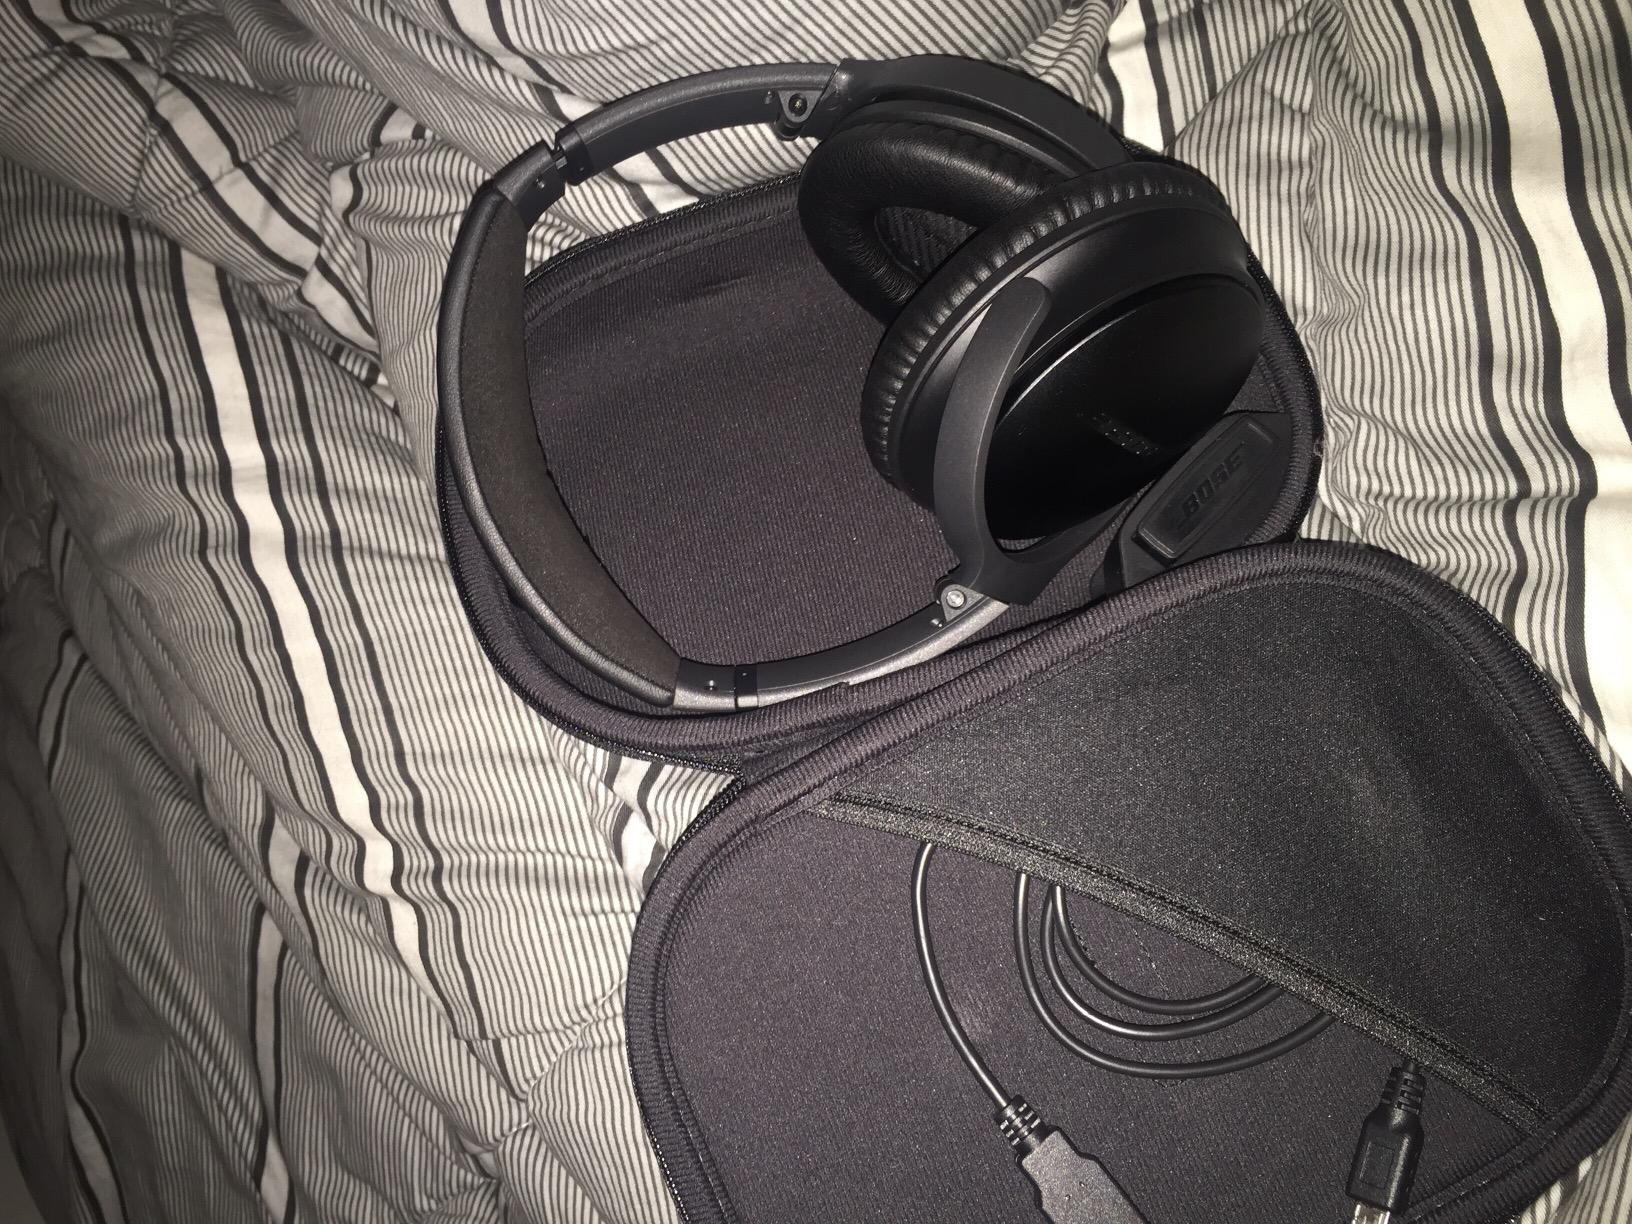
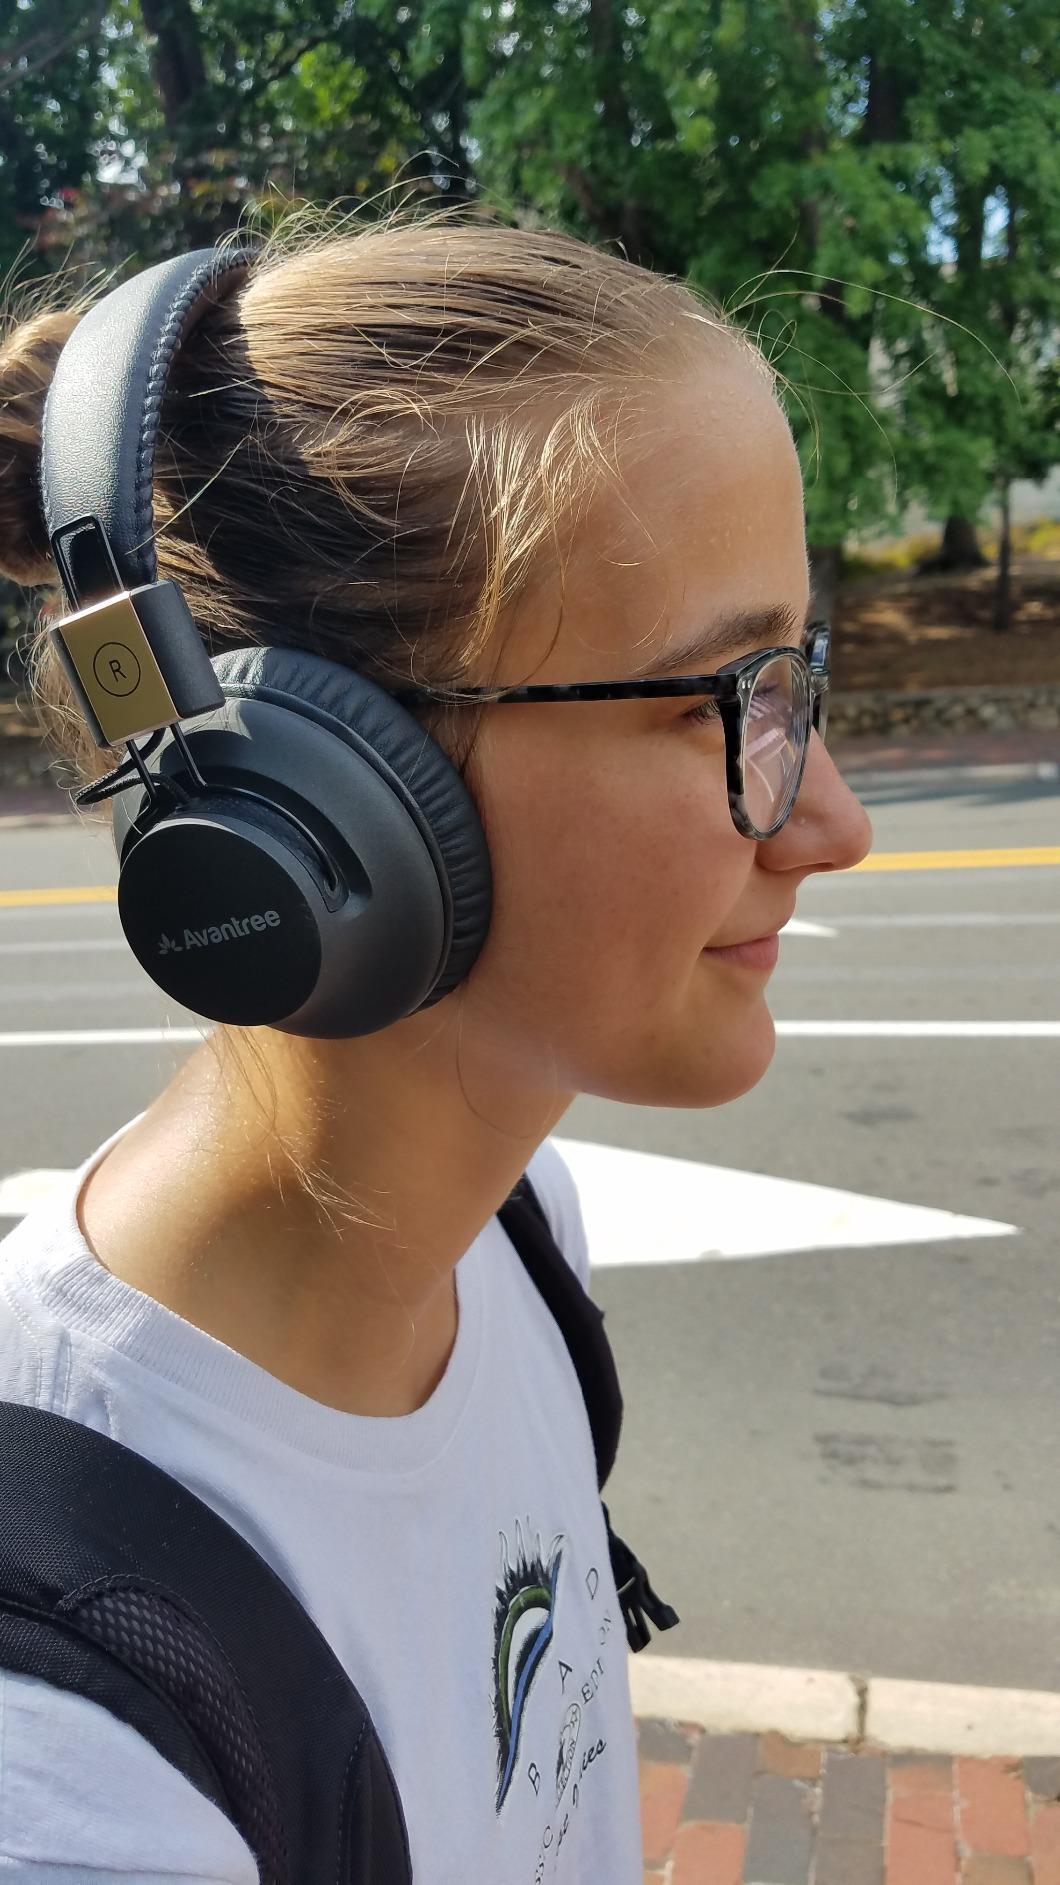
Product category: headphones
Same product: no